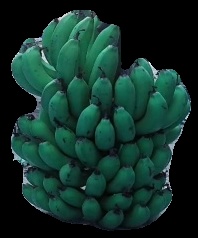
Variety: pachbale
Grade: grade2